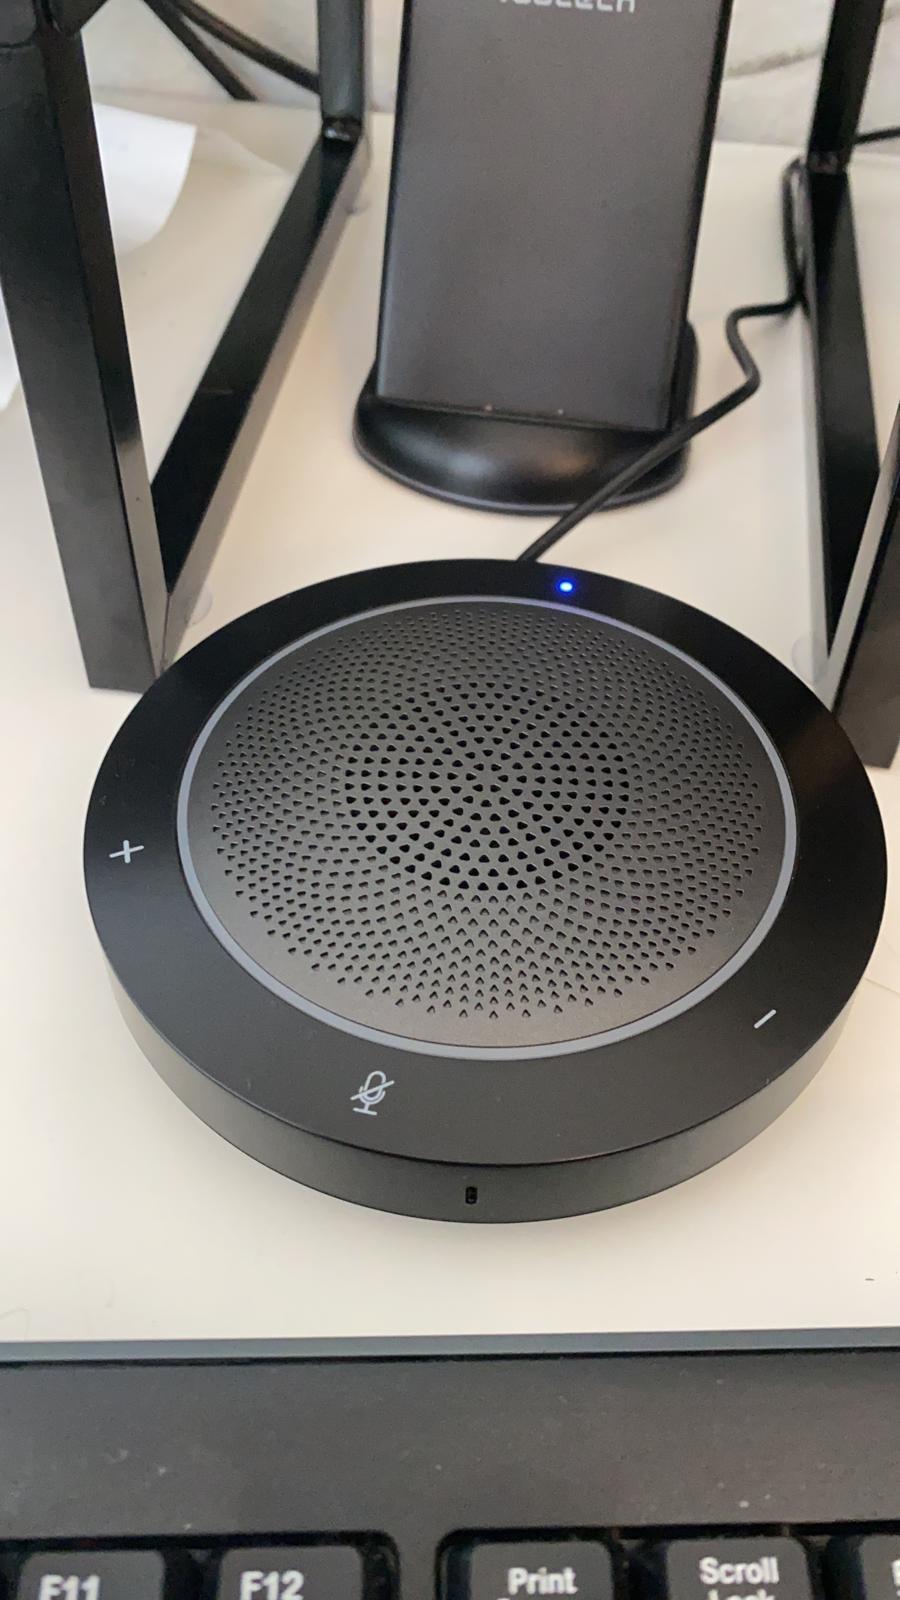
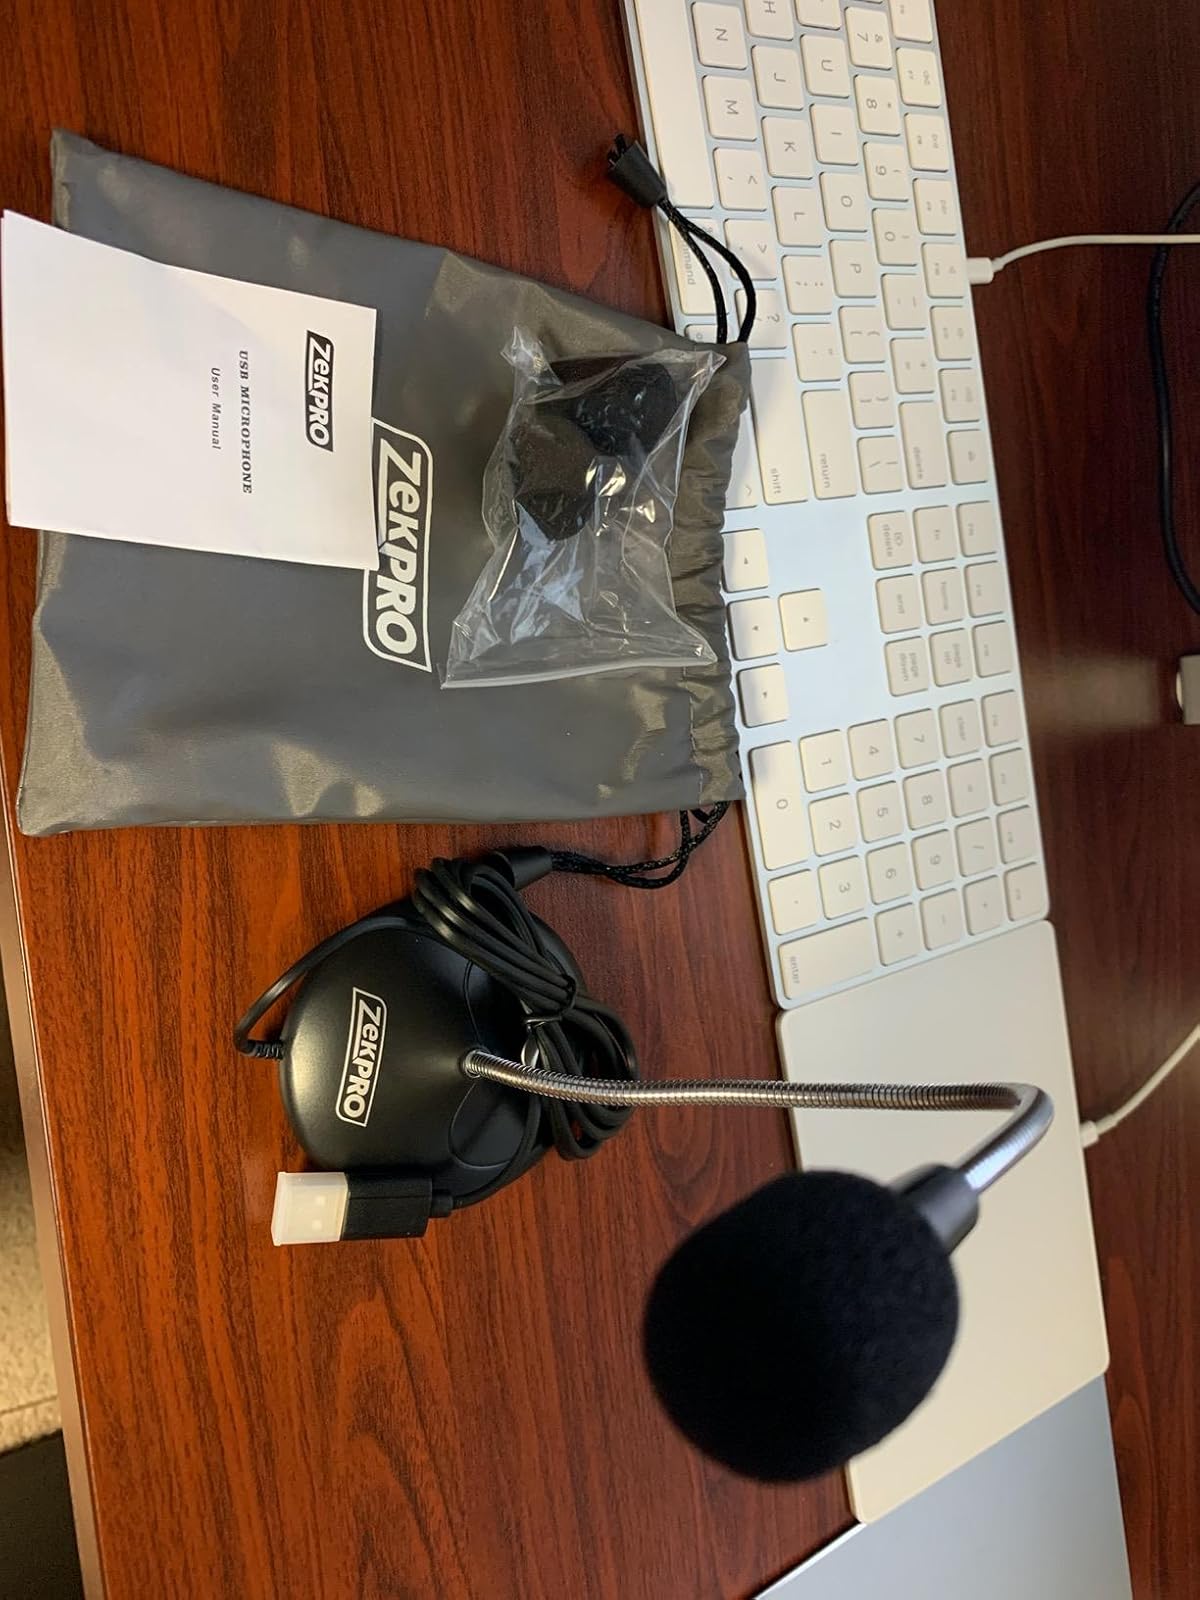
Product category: microphone
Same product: no